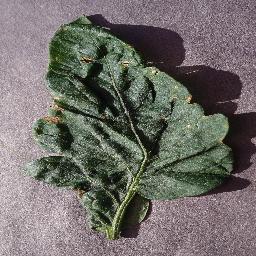
Label: Tomato___Target_Spot